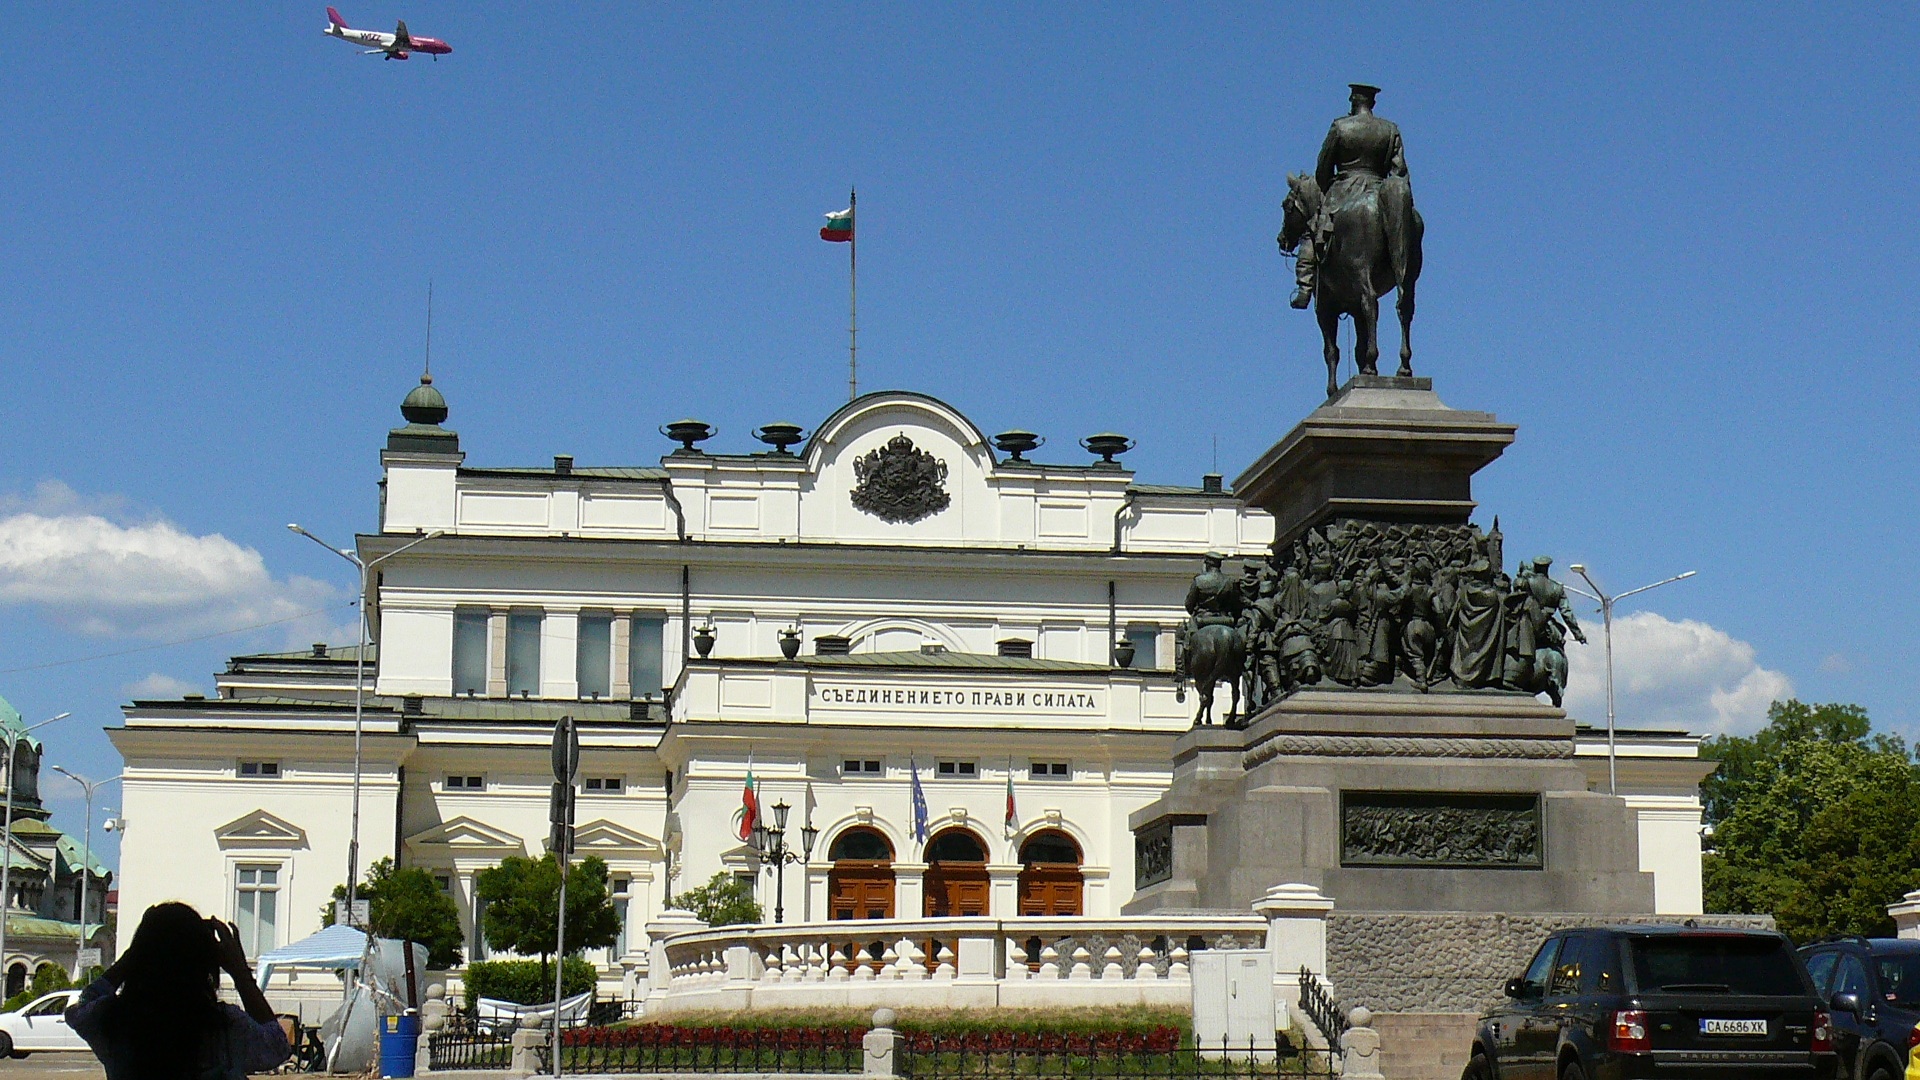
building, palace, monument, plaza, landmark, tourism, parliament, sofia, tours, public meetings, tsar liberator